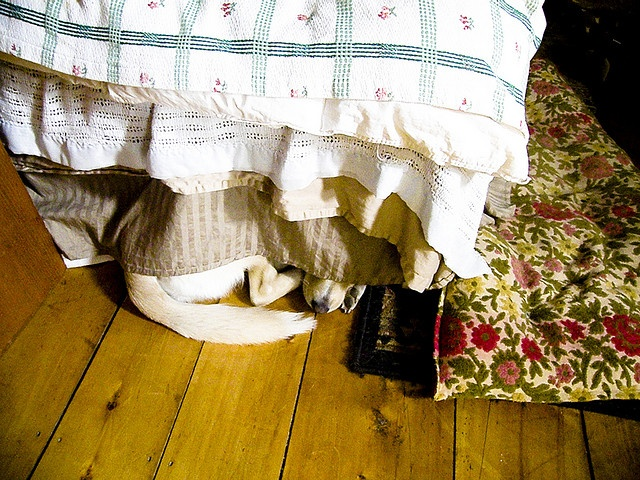
A large brown dog sitting under a bed next to a rug
a white dog is sleeping under a bed with a white and blue bedspread
A white dog laying partially underneath multiple blankets.
A dog sleeping under the dust ruffle of a bed.
A dog is hiding half under a bed with its nose and rump sticking out.